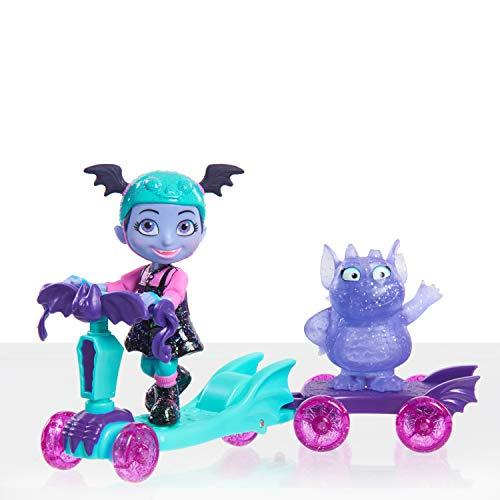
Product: Vampirina & Scooter Figure
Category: Sports & Outdoors | Outdoor Recreation | Skates, Skateboards & Scooters | Scooters & Equipment | Scooters | Kick Scooters
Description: Scoot into fantastic adventures with the Disney Junior Vampirina spooky scooter set; This fantastic set comes with a 3.5 inches Vampirina figure, Gregoria figure, scooter, and skateboard.
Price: $6.05
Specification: ProductDimensions:6.5x7x3inches|ItemWeight:2.88ounces|ShippingWeight:4.8ounces(Viewshippingratesandpolicies)|ASIN:B07BFRTR3R|Itemmodelnumber:VampirinaSpookyScooterSet-2Asst|Manufacturerrecommendedage:3-10months